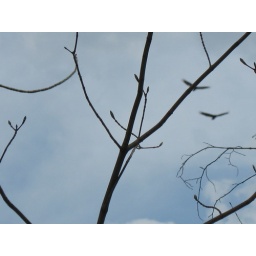
birds in the sky